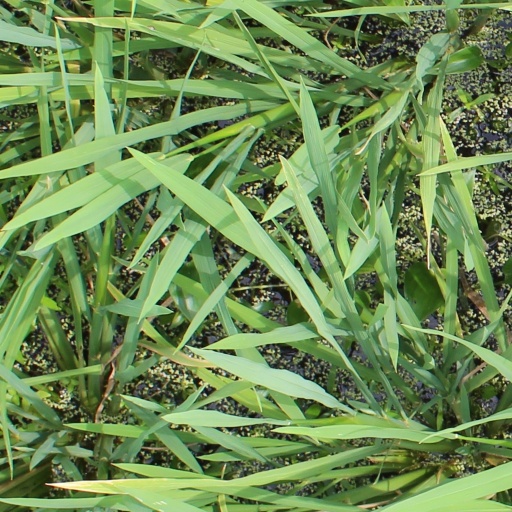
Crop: rice